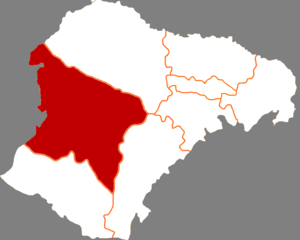
La bannière d'Otog est une subdivision administrative de la région autonome de Mongolie-Intérieure en Chine. Elle est placée sous la juridiction de la ville-préfecture d'Ordos.